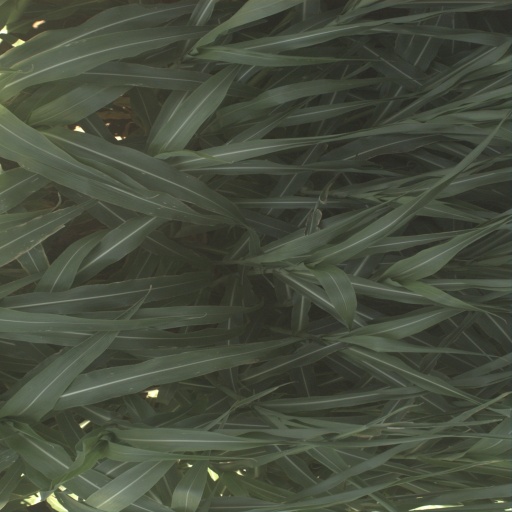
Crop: sorghum